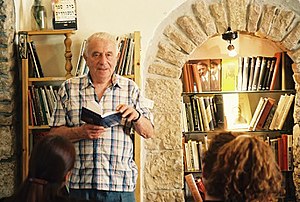
Yehuda Amichai
Yehuda Amichai var en israelsk digter.